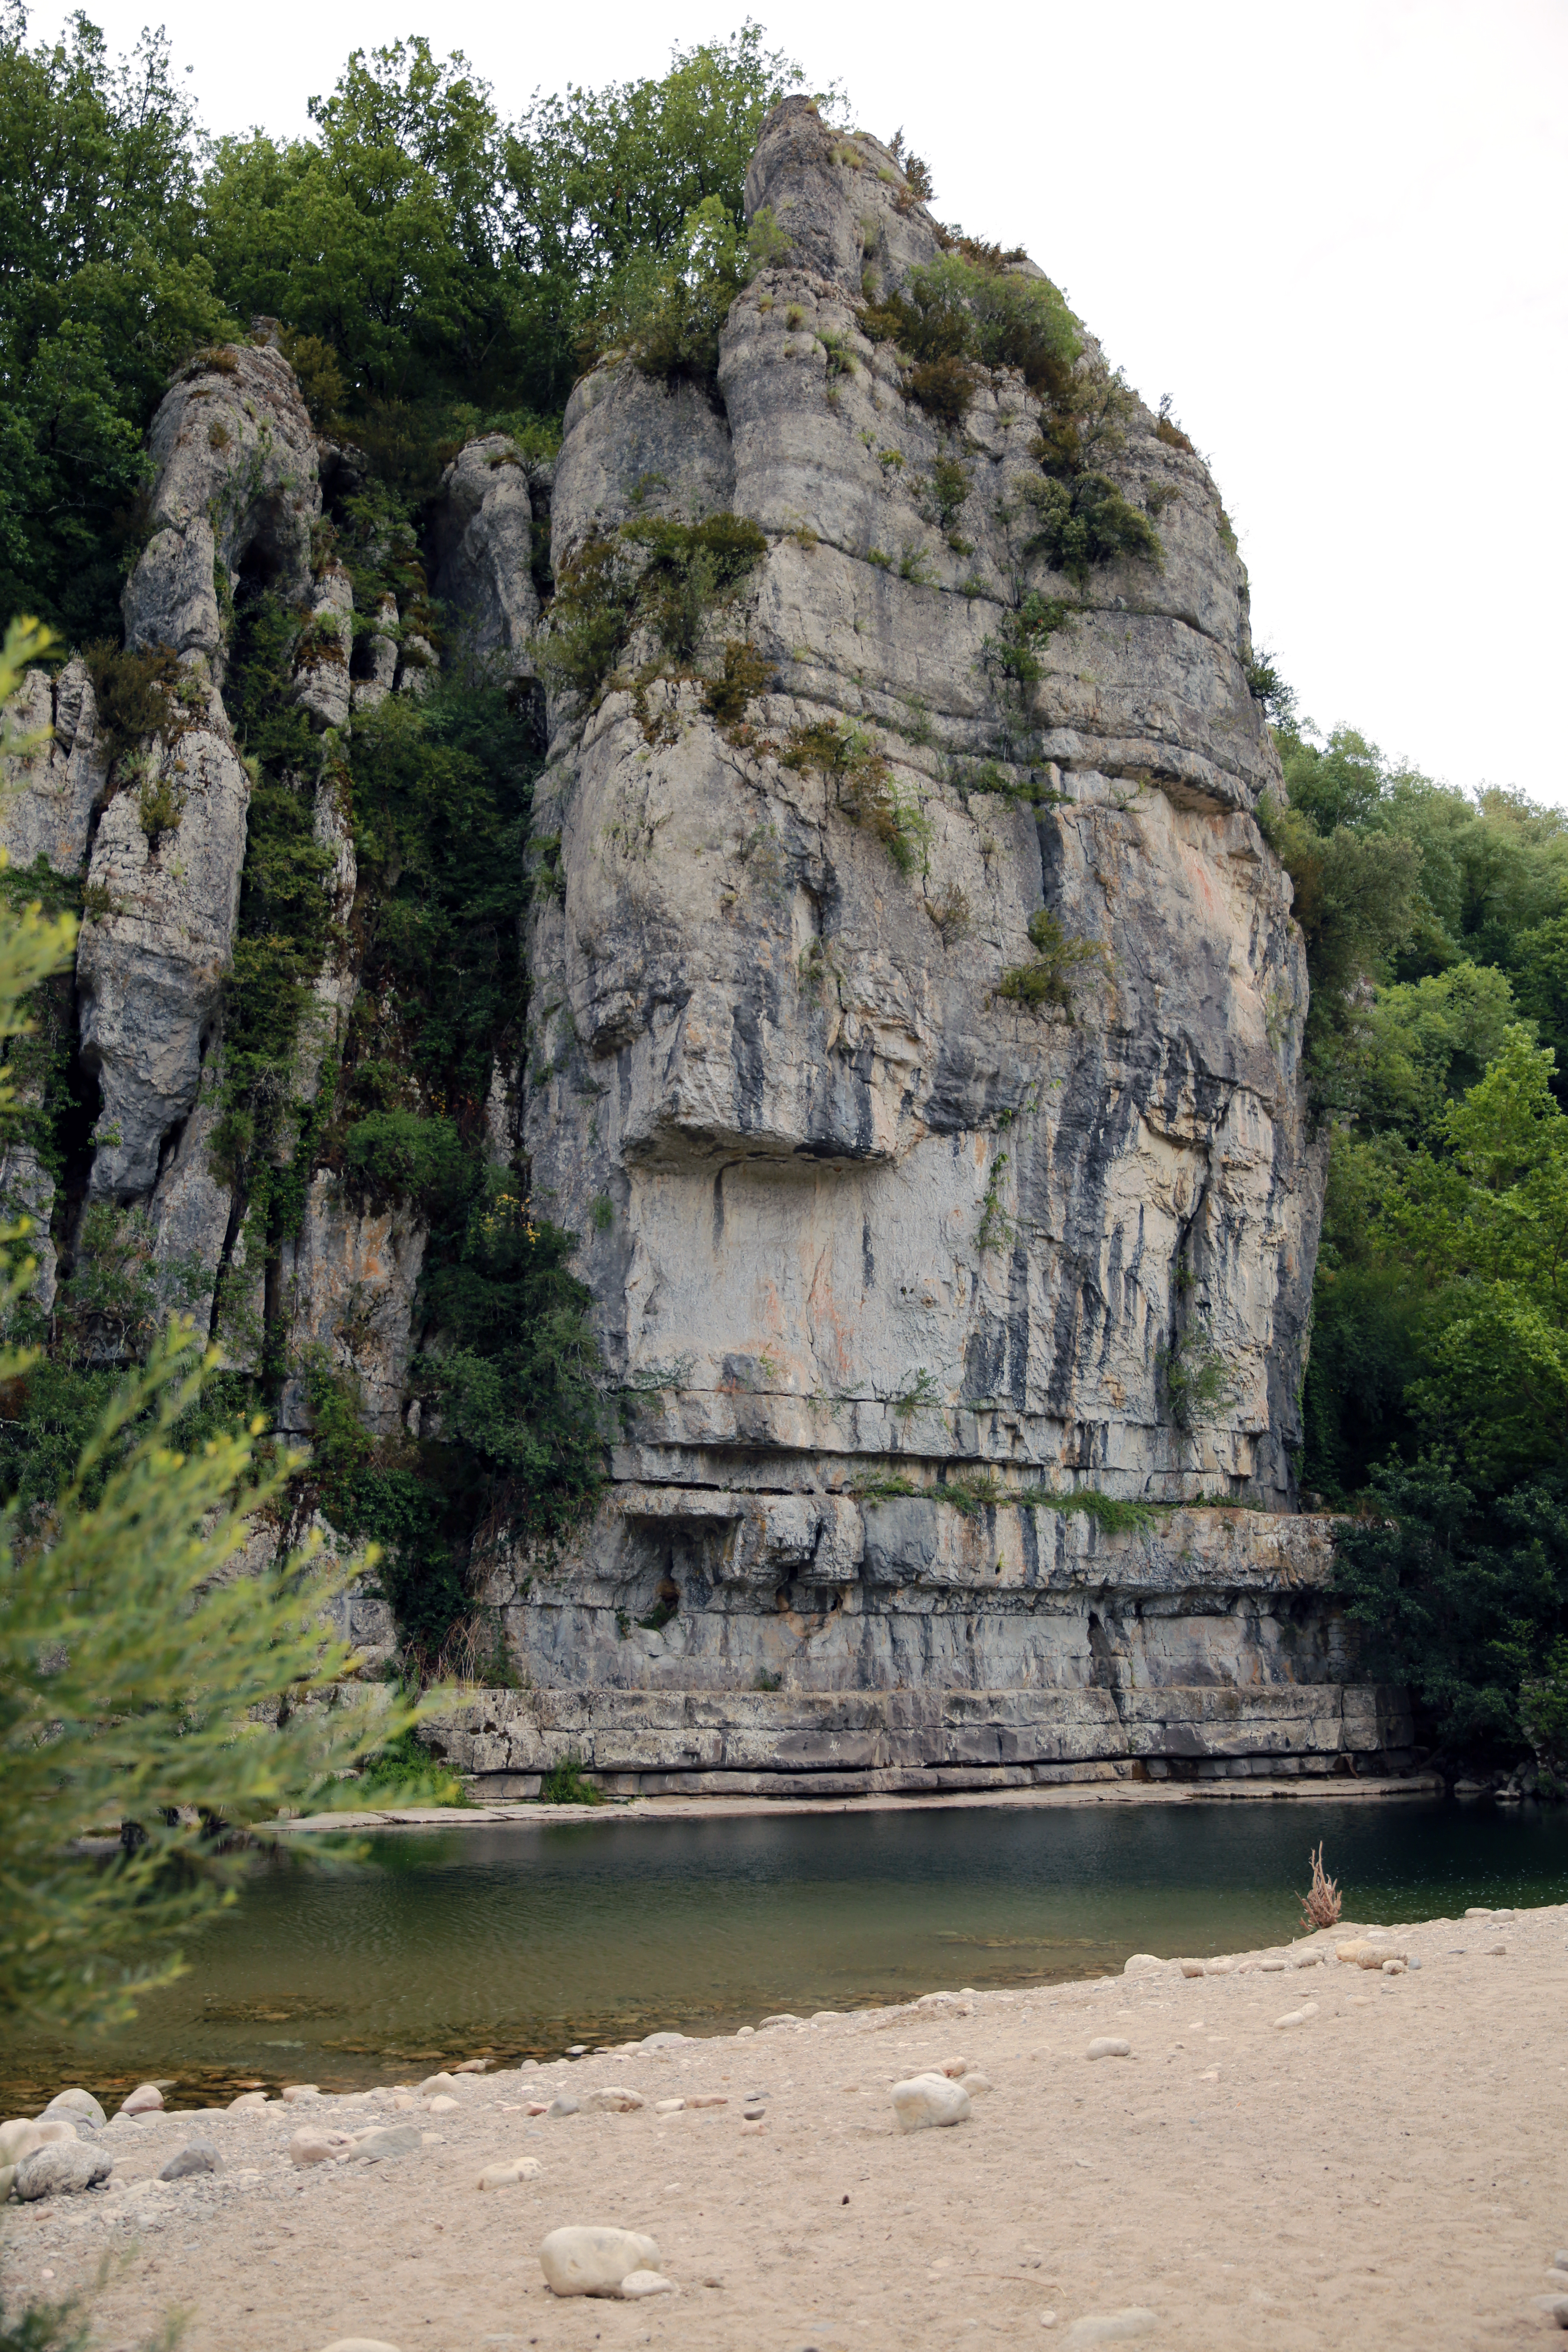
rock, formation, cliff, france, europe, canon, terrain, rocks, la, midi, geology, ruins, monastery, southfrance, sdfrankreich, zuidfrankrijk, rhnealpes, ardche, labeaume, roches, felsen, calcaire, minral, failles, falaises, exterieur, dfil, coursdeau, affluent, rivires, beaume, surplomb, lardche, water feature, wadi, archaeological site, historic site, ancient history